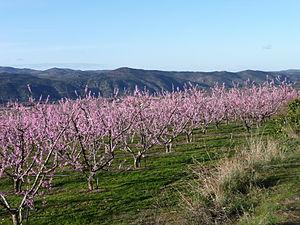
Paysage de pêchers en fleurs dans le Conflent.